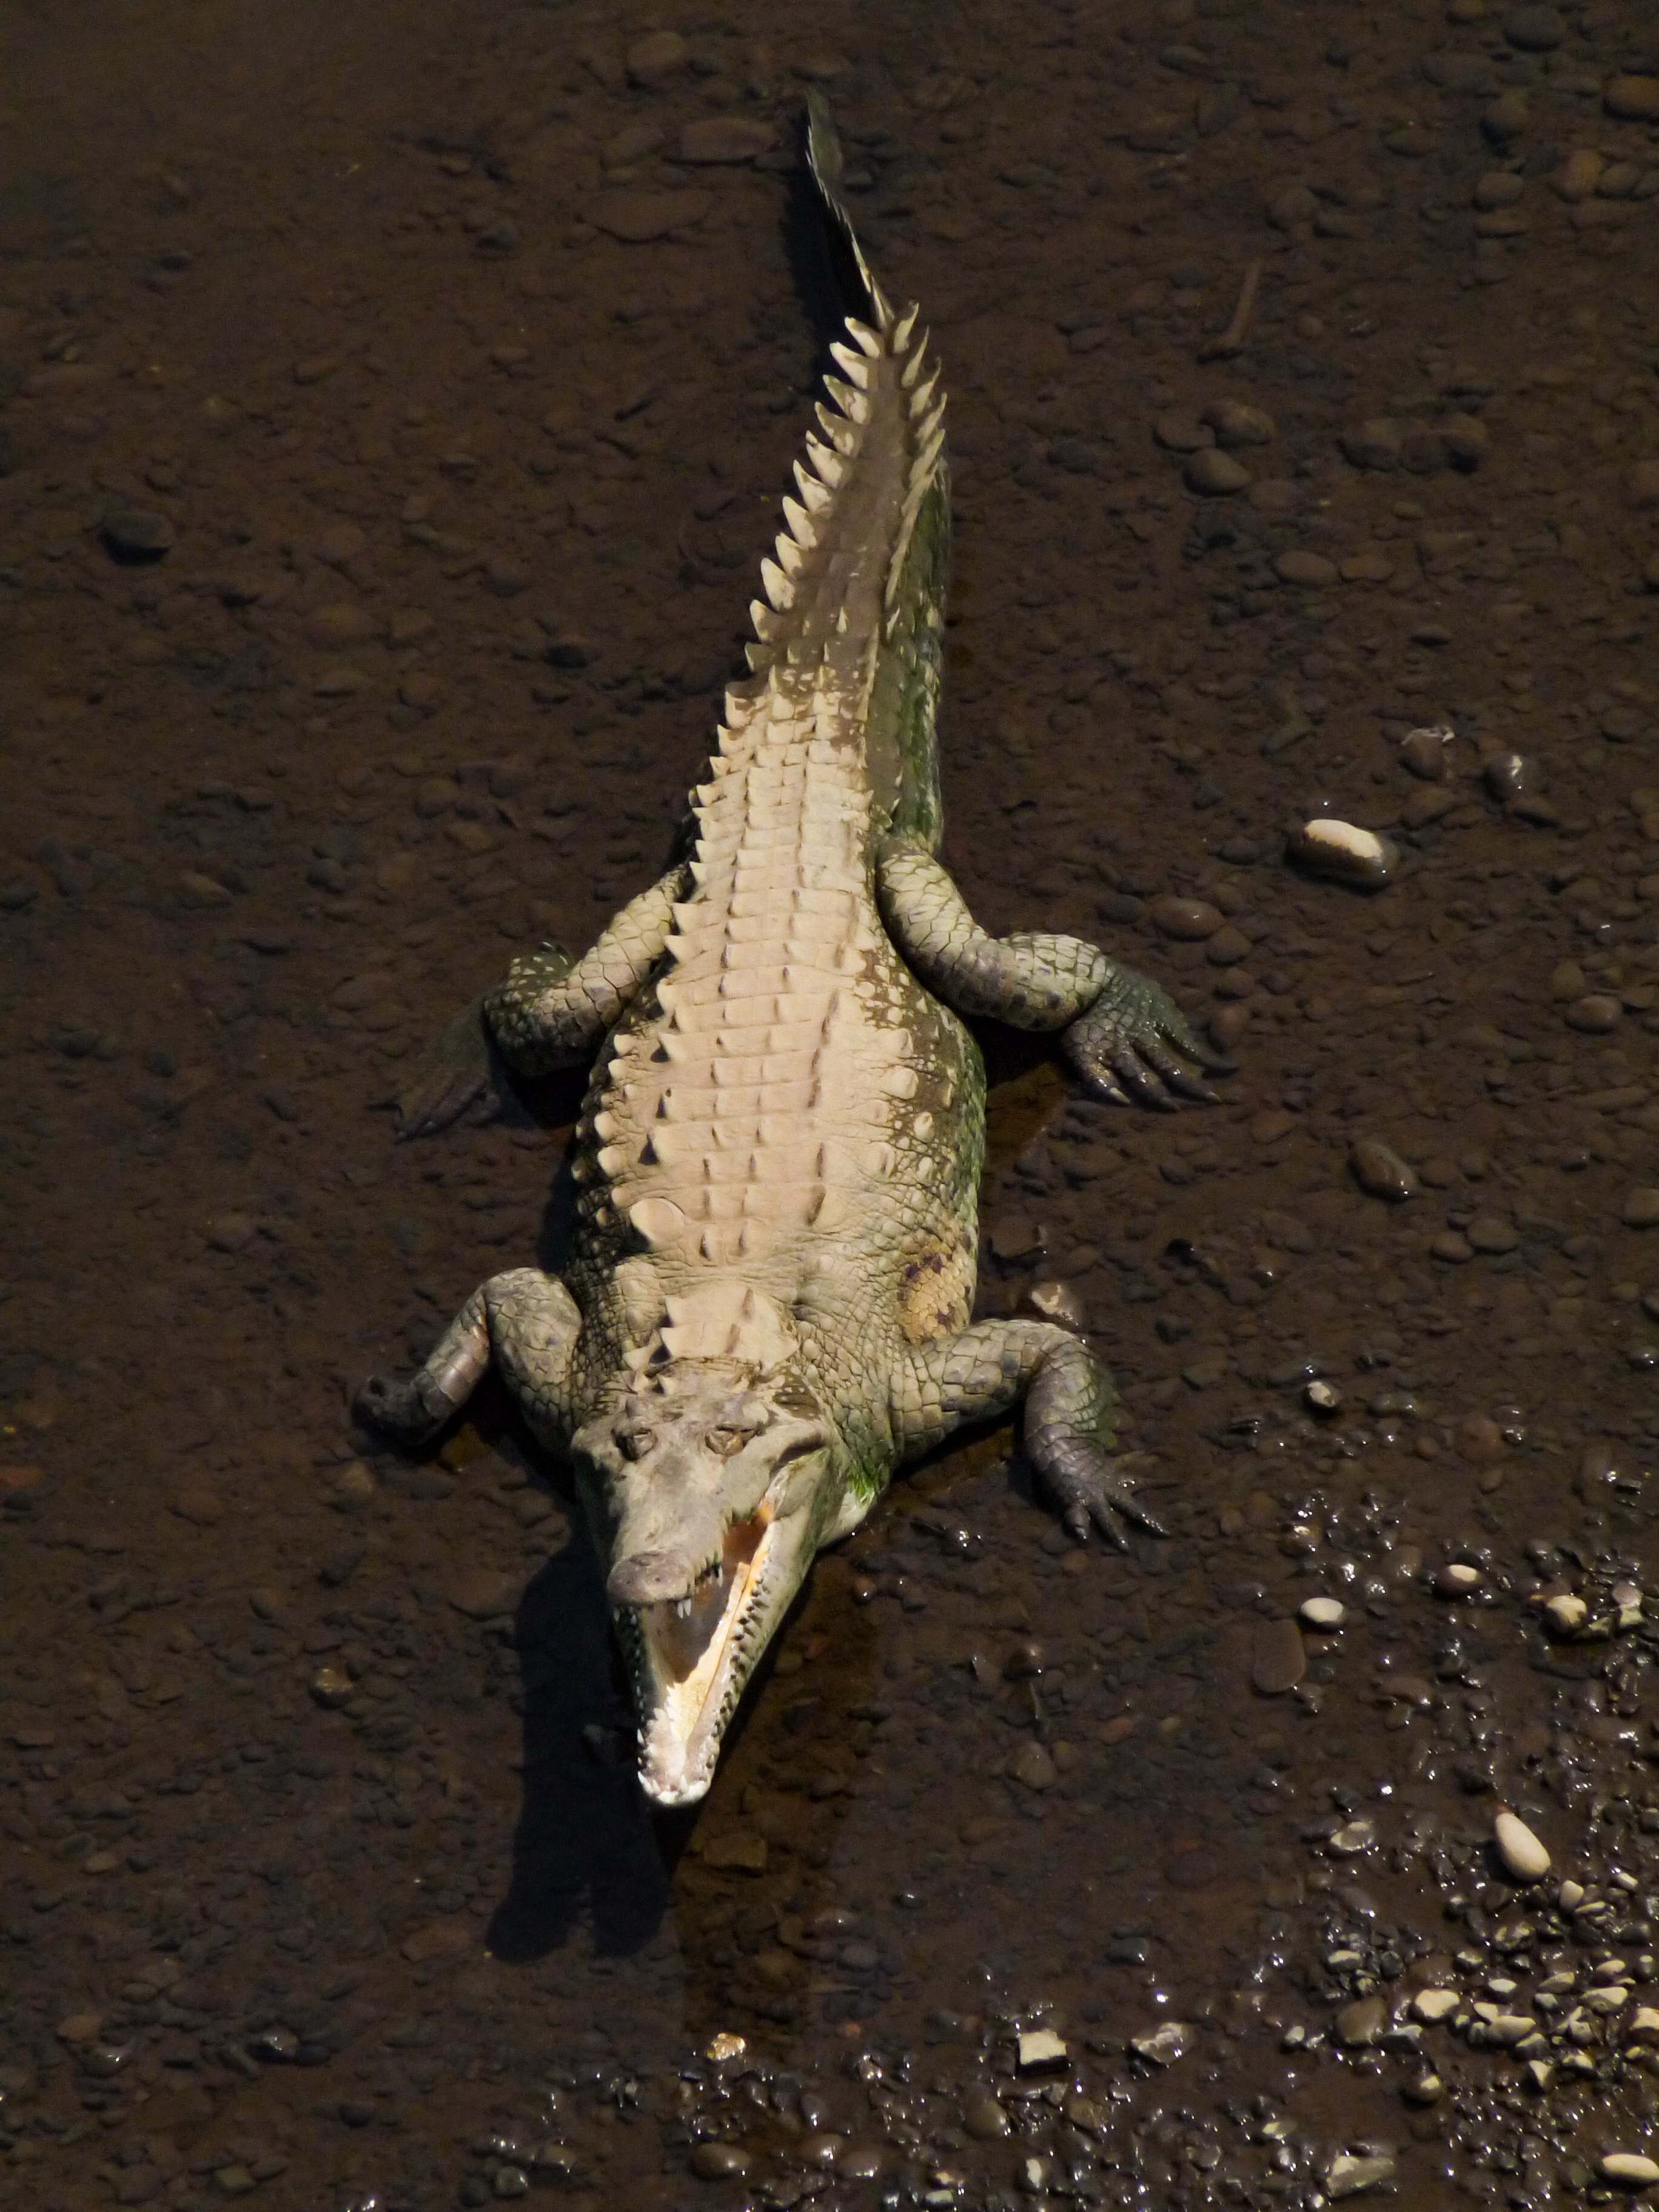
water, nature, animal, river, wildlife, jungle, predator, reptile, fauna, crocodile, alligator, vertebrate, animal world, dangerous, costa rica, wild animals, carnivores, crocodilia, nile crocodile